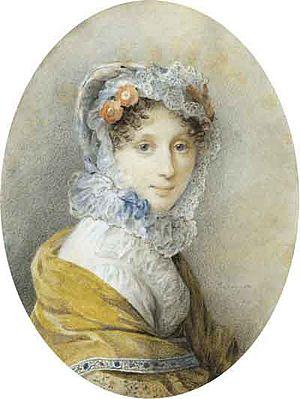
La comtesse Sophie Vladimirovna Stroganov, née princesse Galitzine née le 11 novembre 1775 à Moscou et décédée le 3 mars 1845 à Saint-Petersbourg, est une aristocrate russe, membre de la haute société de Saint-Pétersbourg et de Moscou de l'époque romantique. Elle était la sœur des généraux Boris et Dimitri Galitzine.